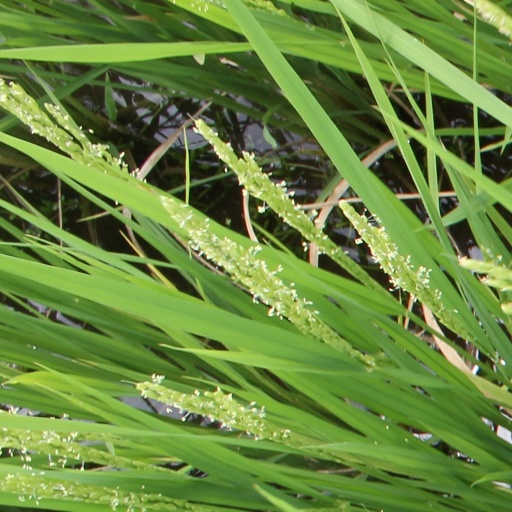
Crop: rice